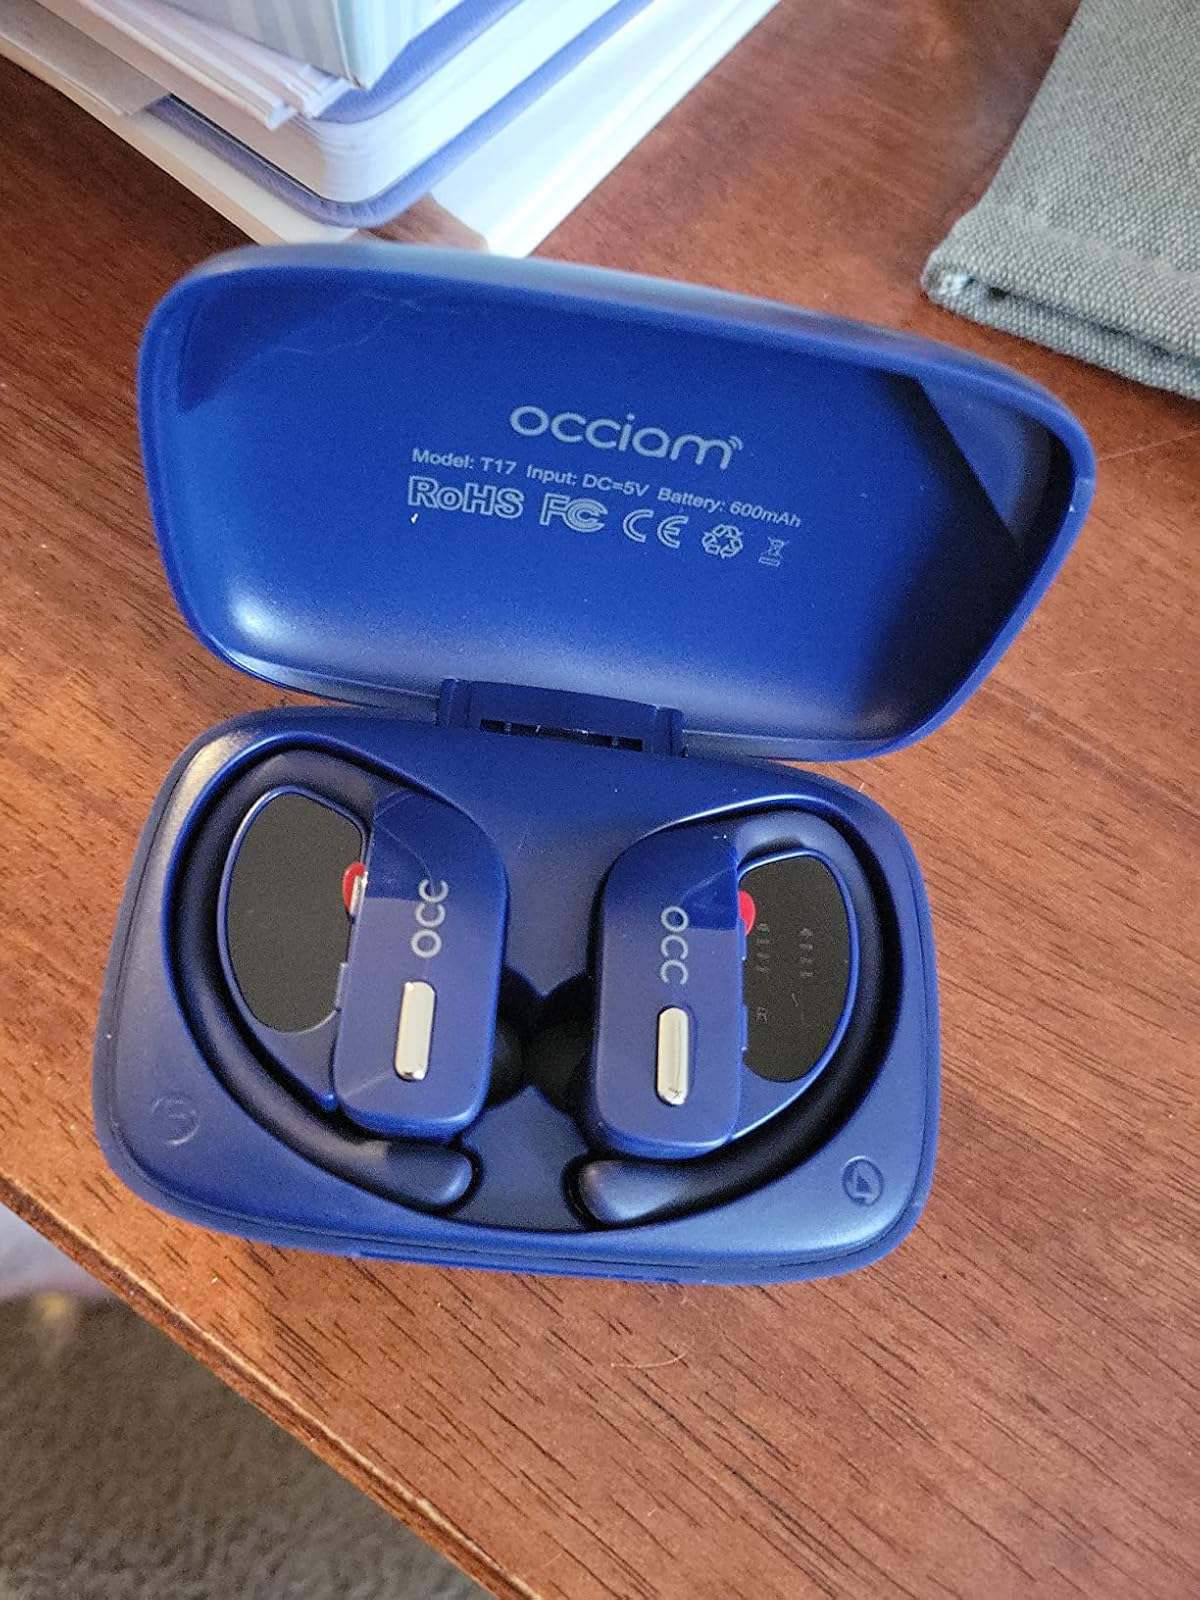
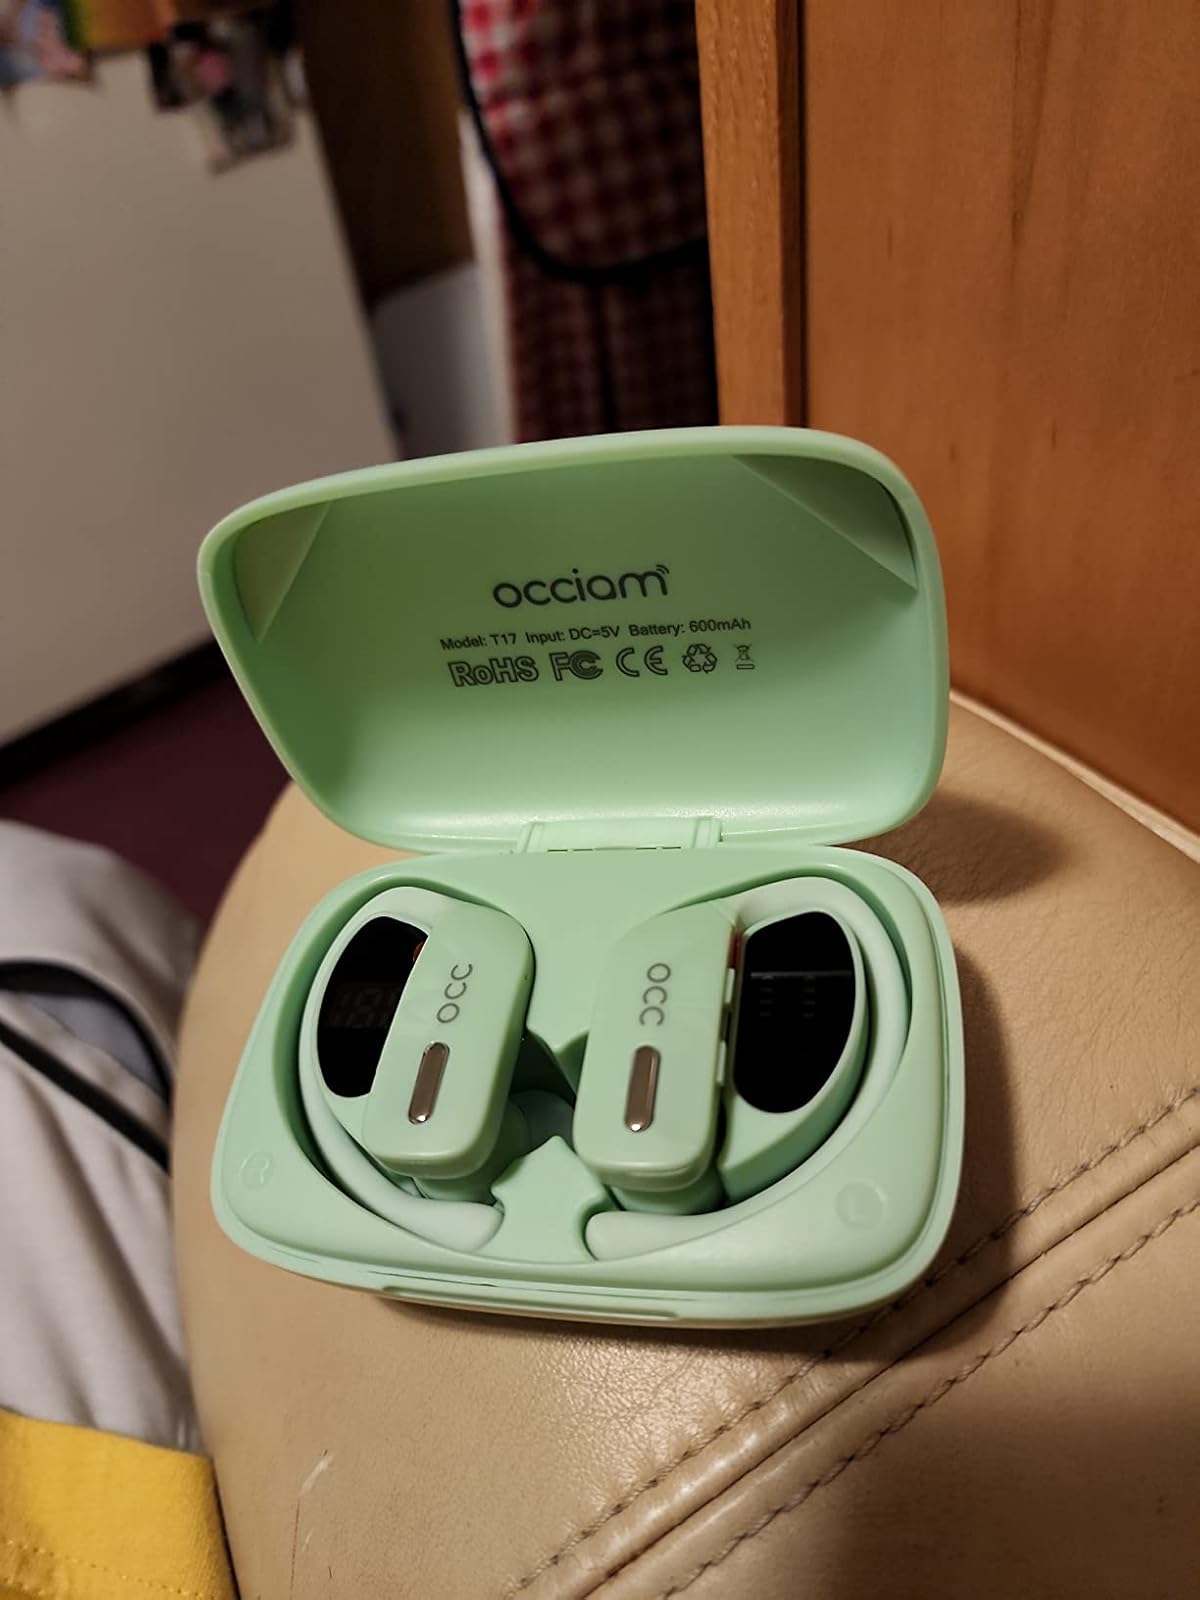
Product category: earbuds
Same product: no